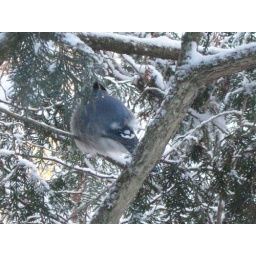
big puffy blue jay in our tree